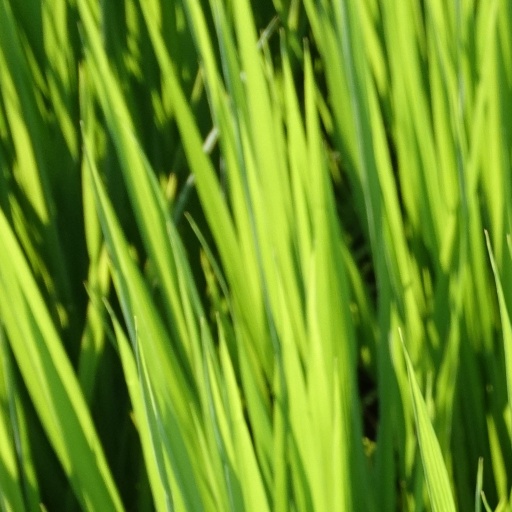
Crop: rice